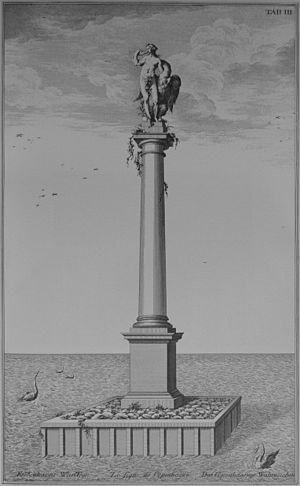
Le Signe de Copenhague
Léda et le Cygne est une statue ayant orné le port de Copenhague, au Danemark, de 1611 à 1795. Elle était placée au sommet d'une colonne, près de l'entrée de l'arsenal de Christian IV.